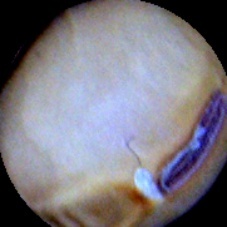
Label: Skin-damaged